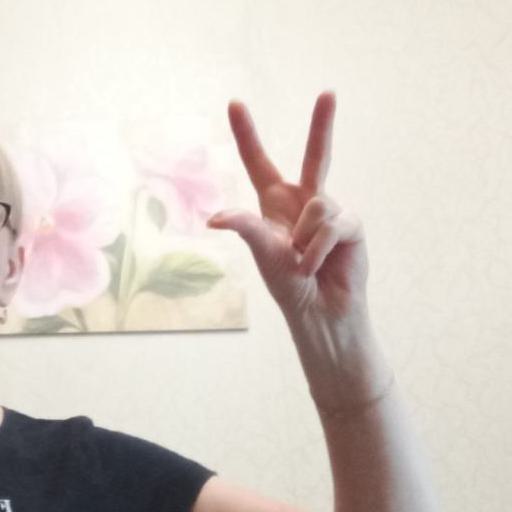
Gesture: three2